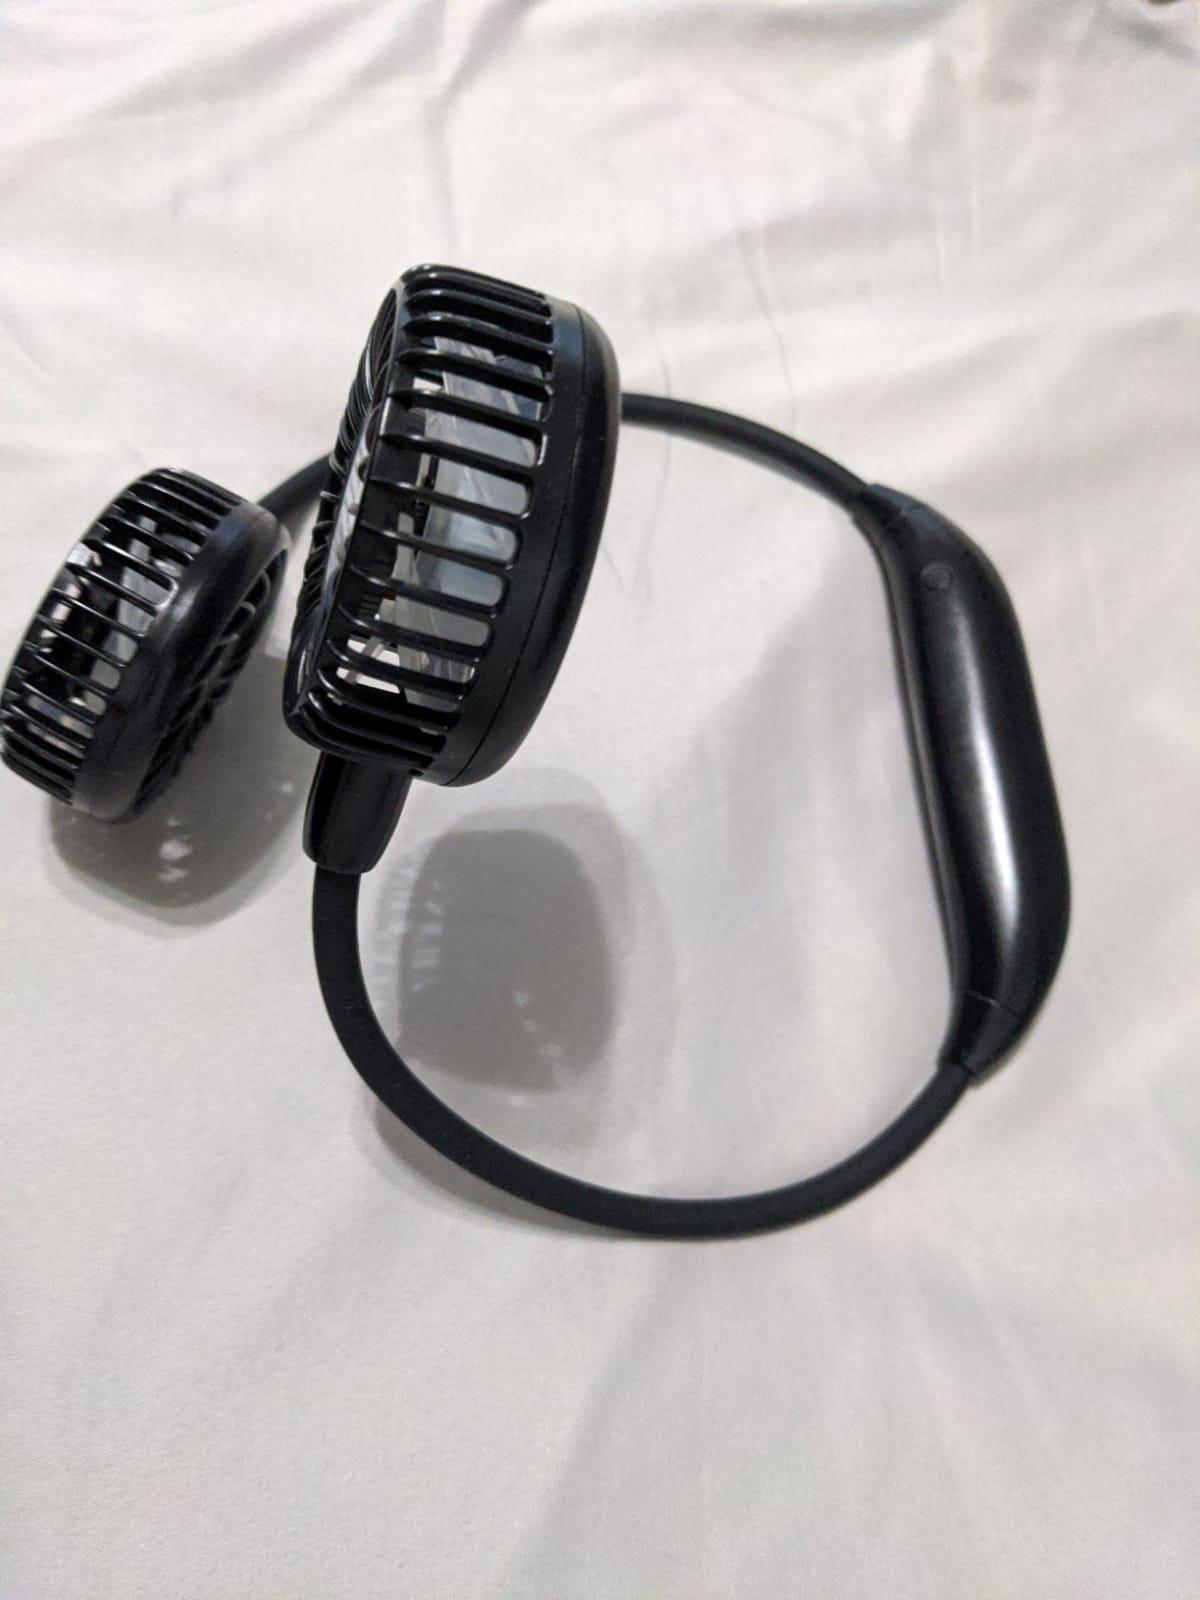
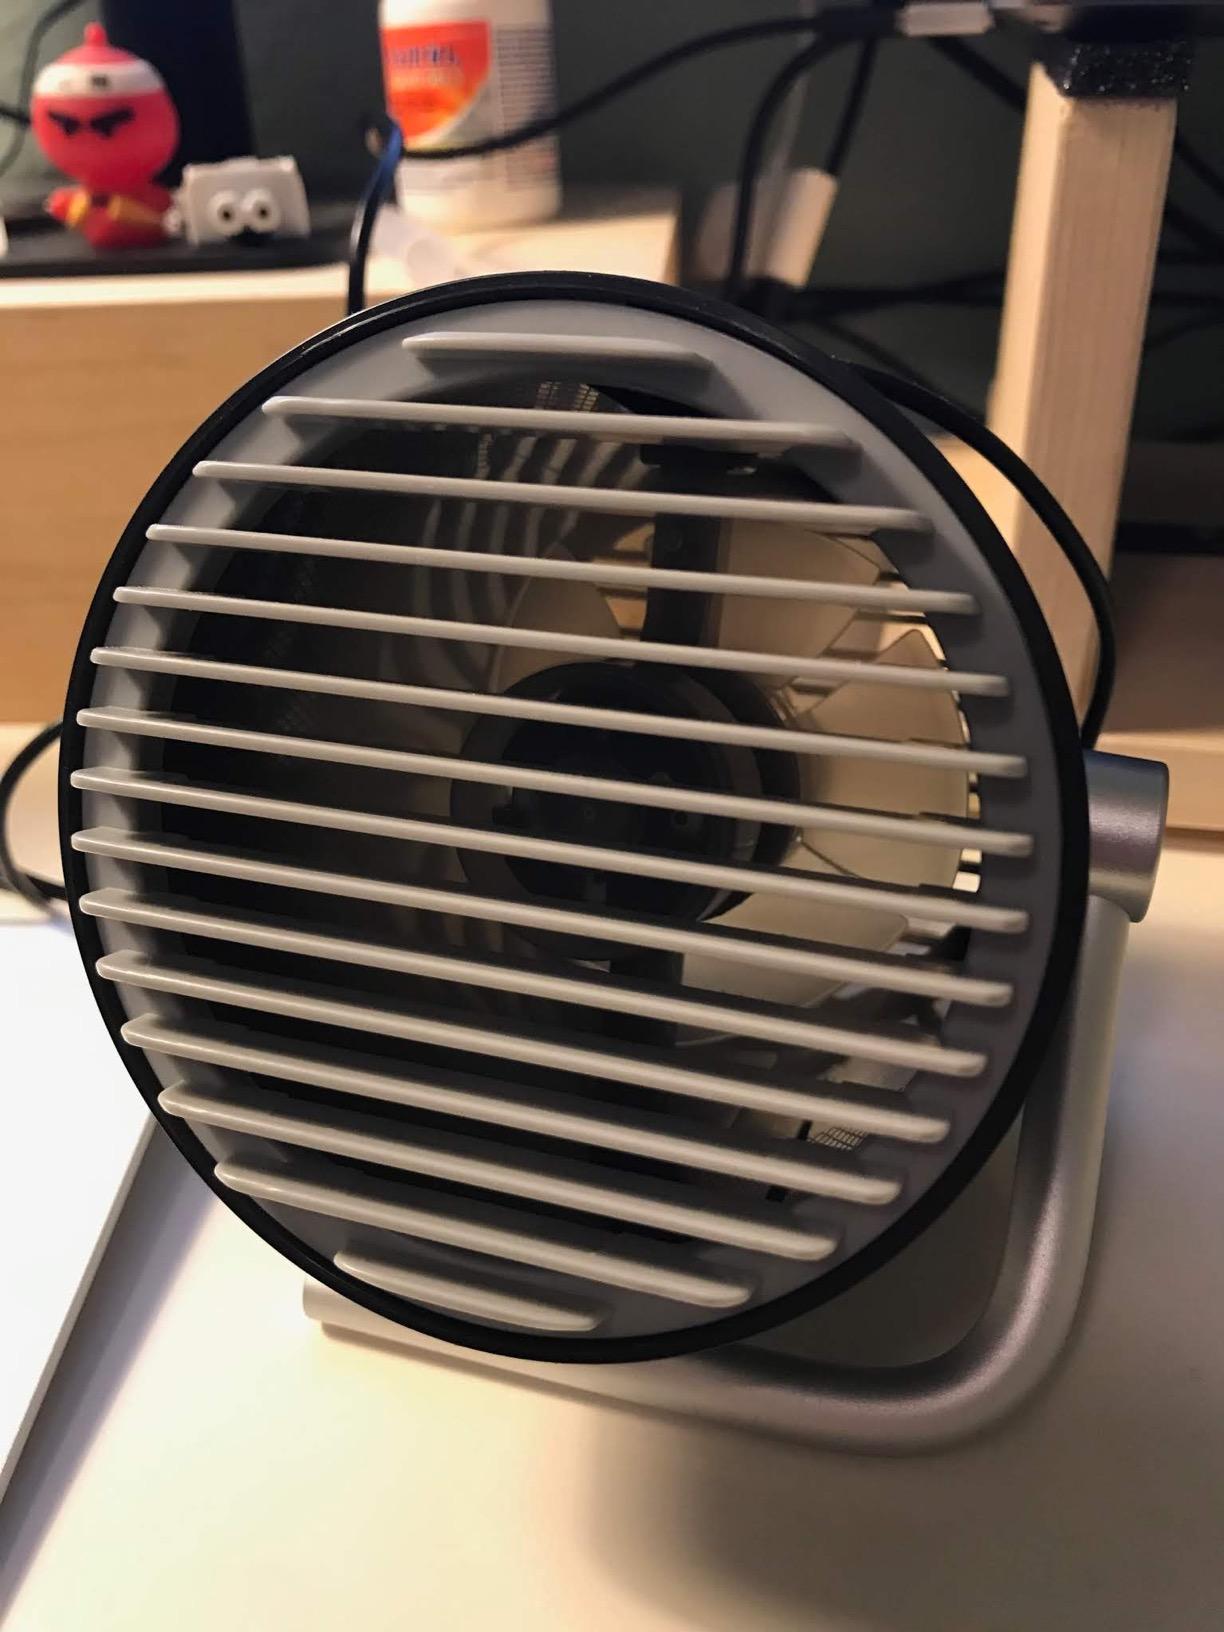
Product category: fan
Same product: no